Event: Hurricane Matthew
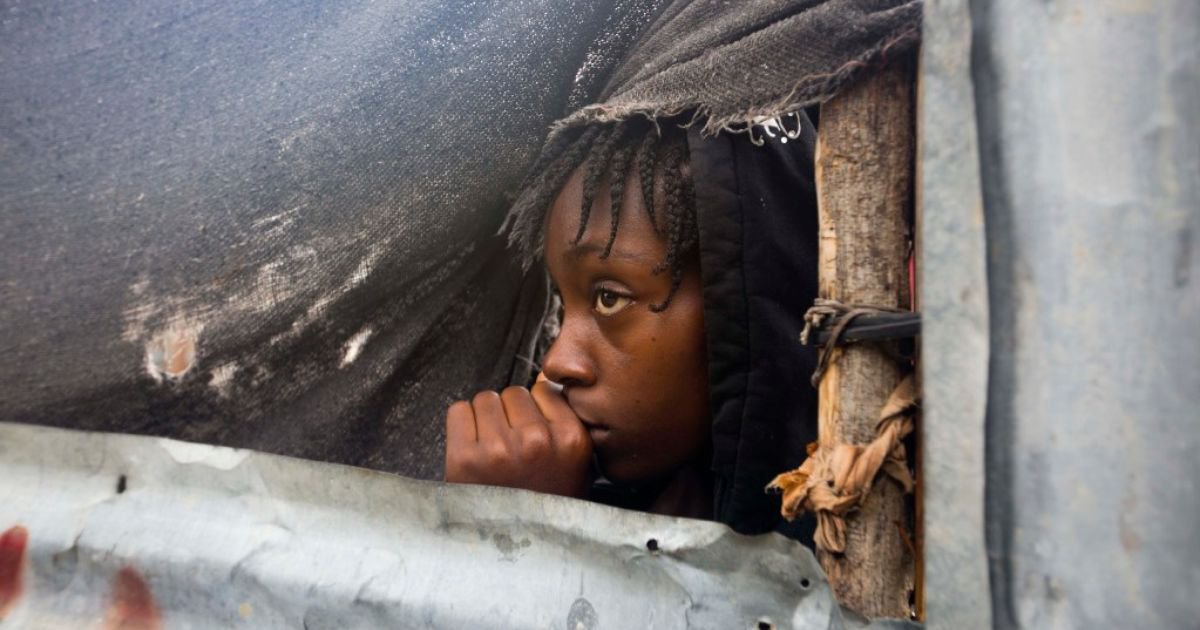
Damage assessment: damage